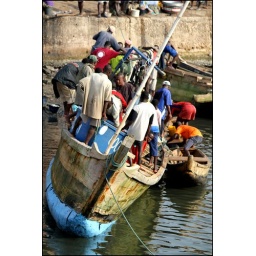
A fishing boat comes dangerously close to tipping in efforts to dump fish onto a rowboat in Elmina, Ghana.